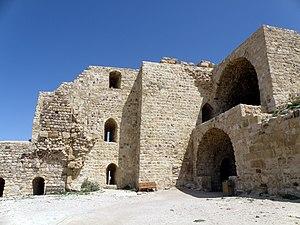
La seigneurie d'Outre-Jourdain aussi appelée seigneurie de Montréal, du nom de sa capitale, était au XIIᵉ siècle un fief du royaume de Jérusalem situé à l'est du Jourdain.